The Web Planet

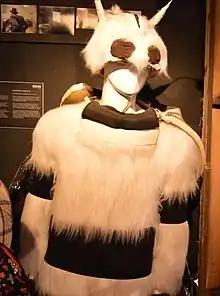
A Menoptra costume on display at the "Doctor Who" Experience

The show's main designers, Raymond Cusick and Barry Newbery, asked for a third designer to be allocated to the production block, leading to the appointment of set and effects designer John Wood; Wood welcomed working on the show as it allowed more freedom than other programmes. He used Strutton's descriptions to create sketches for the eight-foot Zarbi; he wanted them to be believable while disguising the human element. They were also based on suits of armour for balancing. Lambert was enthusiastic about the design, though other members of the team were hesitant regarding its practicality. Four costumes were constructed by Shawcraft Models; light Styrofoam was originally suggested for construction, but fibreglass was used instead. The outfits were modelled on Robert Jewell, and they took around 30 minutes to don. For a shot of the Temple of Light, Wood was inspired by the Aztec temples of Central America.